OV-chipkaart

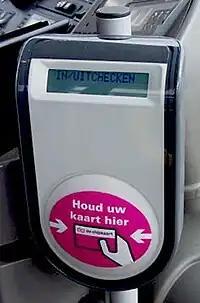
OV-chipkaart reader in a bus.

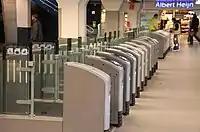
Ticket barriers at Amsterdam Centraal railway station.

The OV-chipkaart works in two ways: either as a stored-value card which is used to travel on pre-loaded credit (Dutch: "reizen op saldo"); or as a means of storing so-called "travel products" (Dutch: "reisproducten") such as single or return rail tickets, day passes, seasonal tickets and discount plans.